Puma Clyde

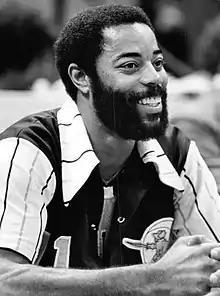
Walt Frazier, here pictured in 1977, gave his nickname "Clyde" to the brand of shoes

Puma wanted to continue its success it had and partner with a basketball player to help promote its brand. The company ultimately decided to work with Walt "Clyde" Frazier, who was known for always dressing extravagantly outside of games. Puma decided to sign Frazier to a deal and approached him with an offer.